Queen of Heaven Cemetery

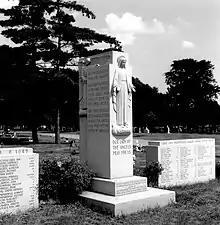
The "Shrine of the Holy Innocents" memorial at Queen of Heaven Cemetery

In addition to regular graves, Queen of Heaven was the first area cemetery to have religious shrine sections. One of these is the "Shrine of the Holy Innocents," where young victims of the 1958 Our Lady of the Angels School Fire are interred. In these sections families could purchase plots for all its members all at once, and not incur future charges.